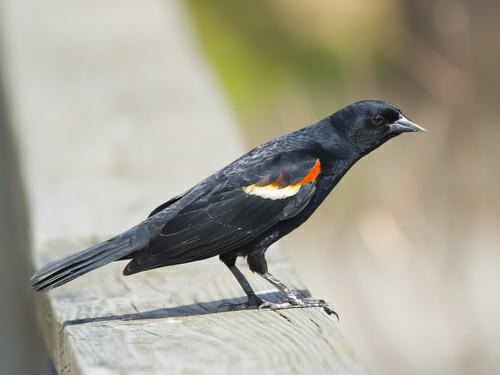
A photo of a red winged blackbird